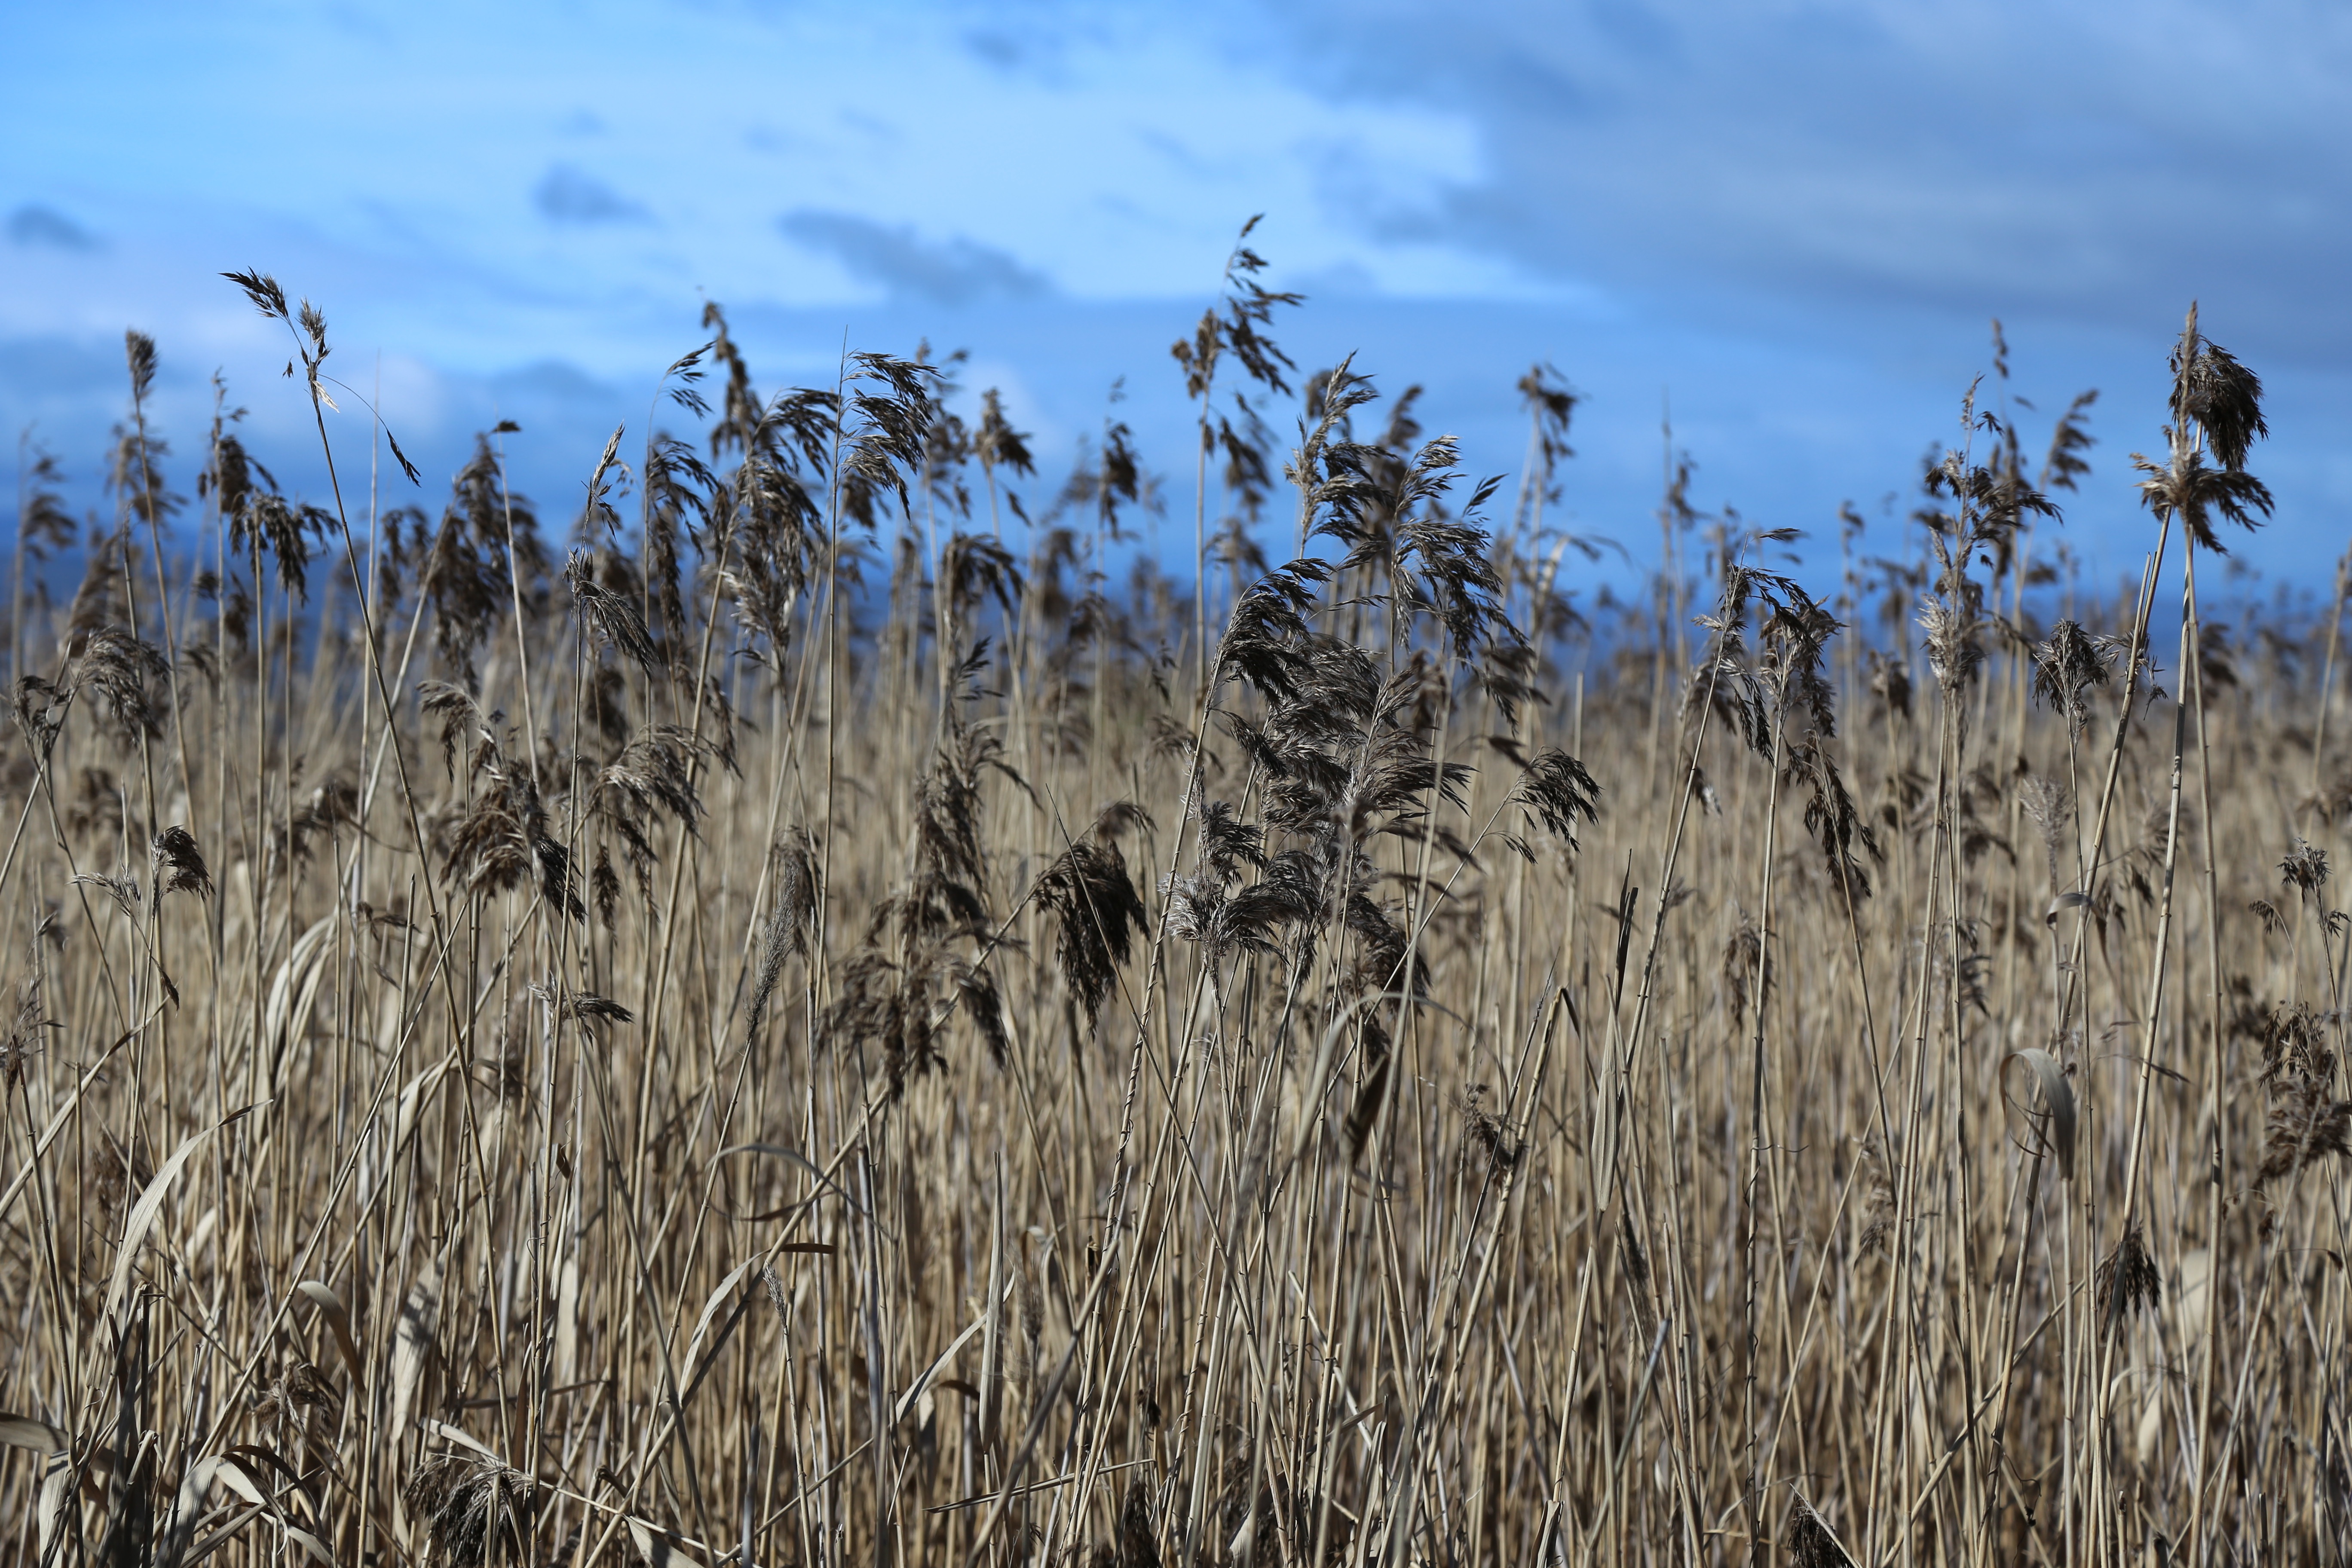
grass, marsh, plant, field, meadow, wheat, prairie, flower, crop, agriculture, plain, cereal, tall grass, grassland, wetland, habitat, ecosystem, steppe, flowering plant, natural environment, grass family, land plant, phragmites